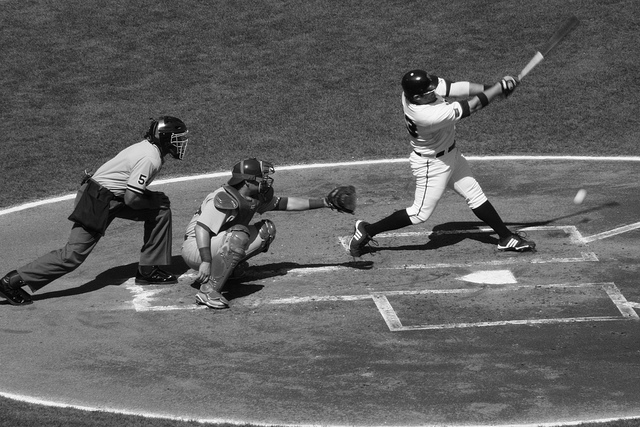
một người đàn ông đang vung gậy để đánh quả bóng chày